Michael Dooney

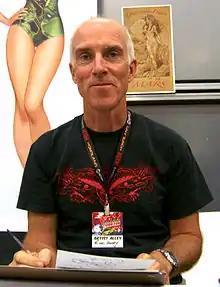
Dooney at the 2011 New York Comic Con.

Michael Dooney is an American comic book writer and artist and toy designer best known for his works on the "Teenage Mutant Ninja Turtles" series. Dooney also created the comic book series "Gizmo" in 1986 under Mirage Studios.